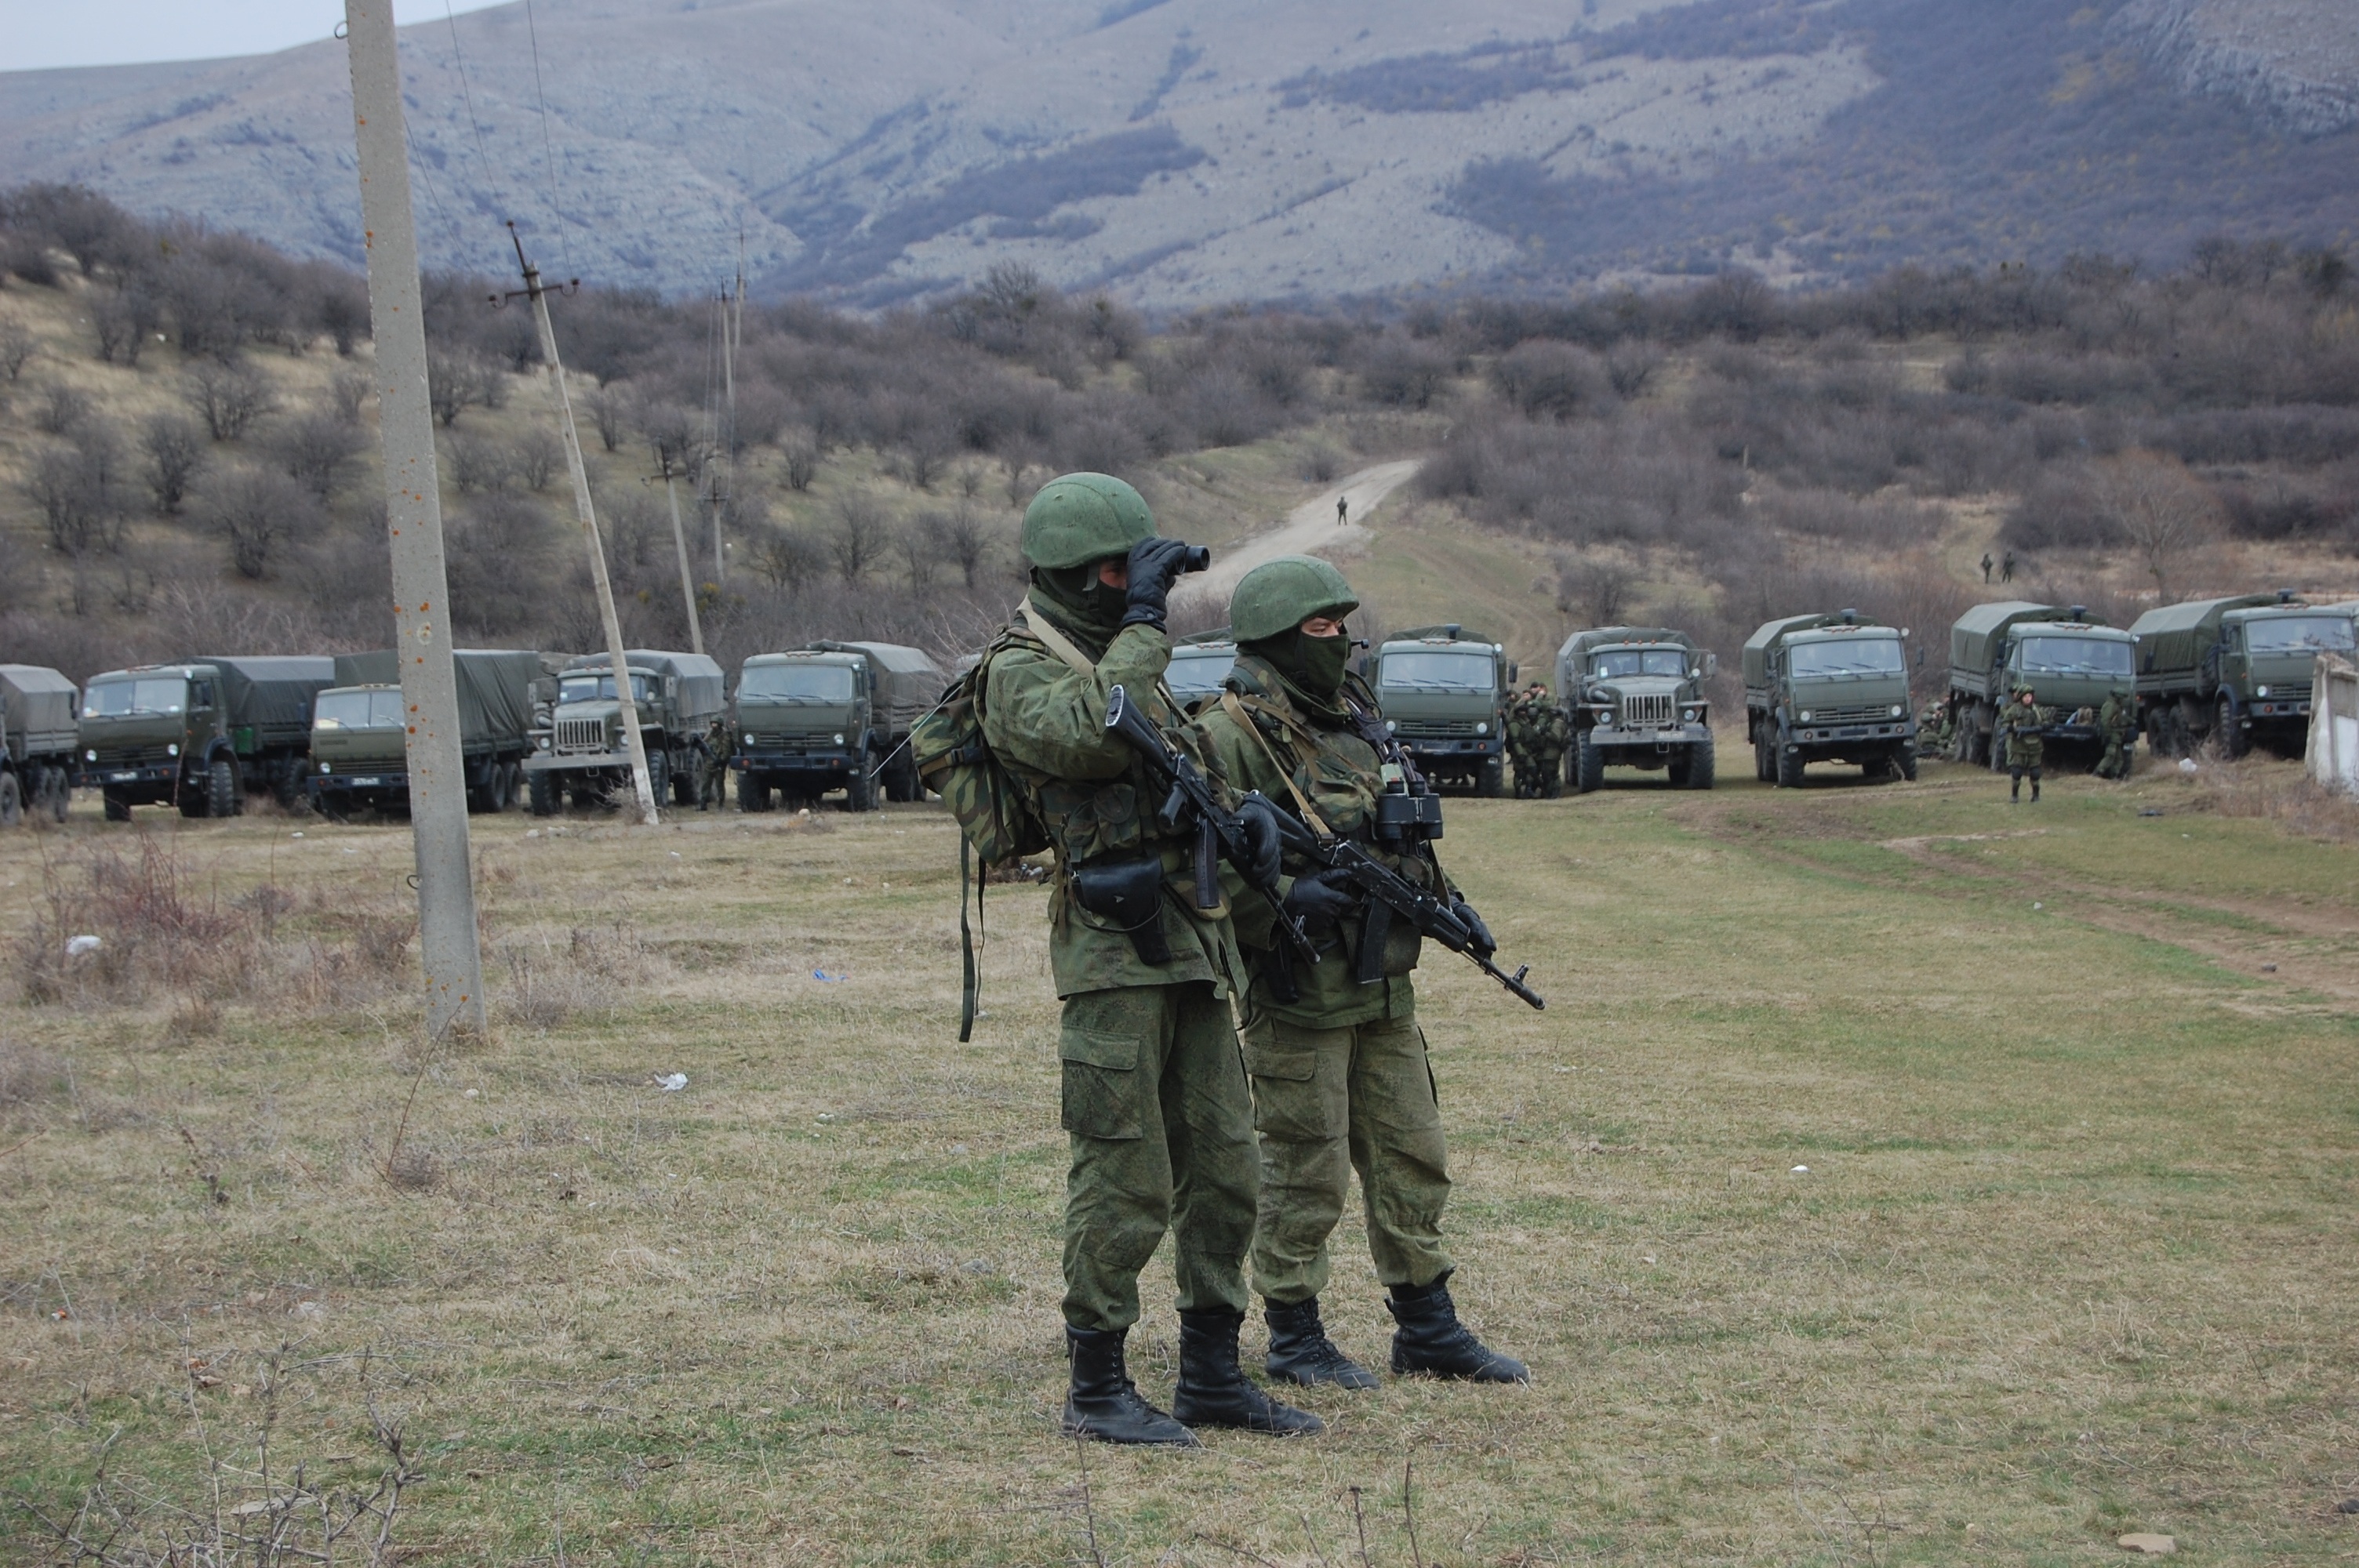
military, green, soldier, army, troop, occupation, infantry, crimea, air force, reconnaissance, militia, perevalnoe, marksman, military police